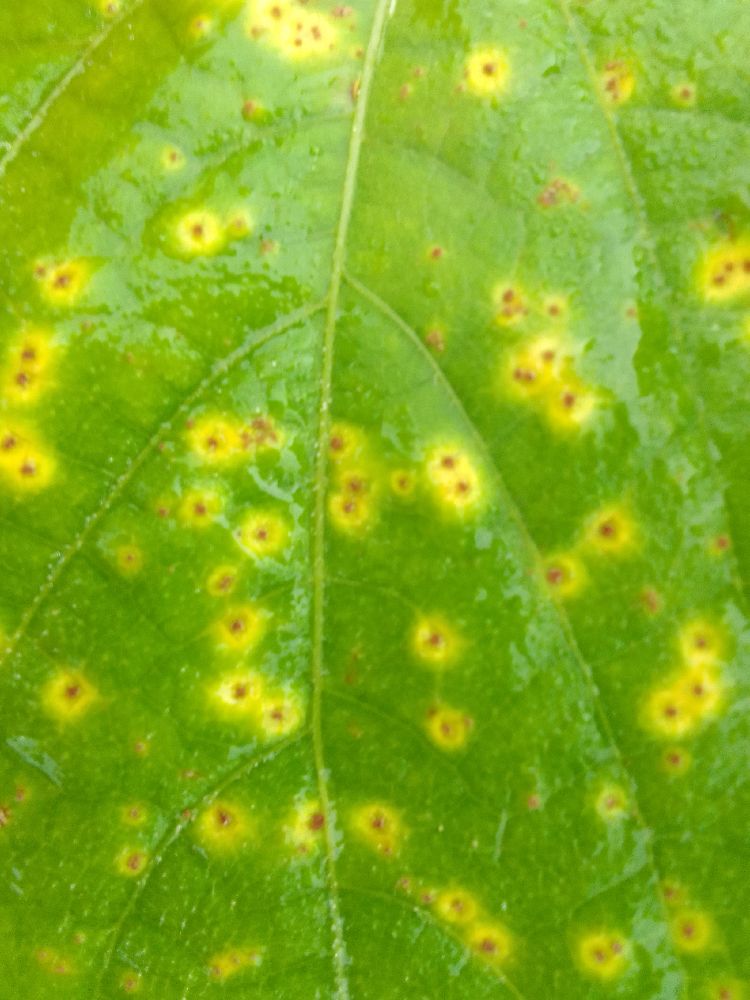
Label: rust